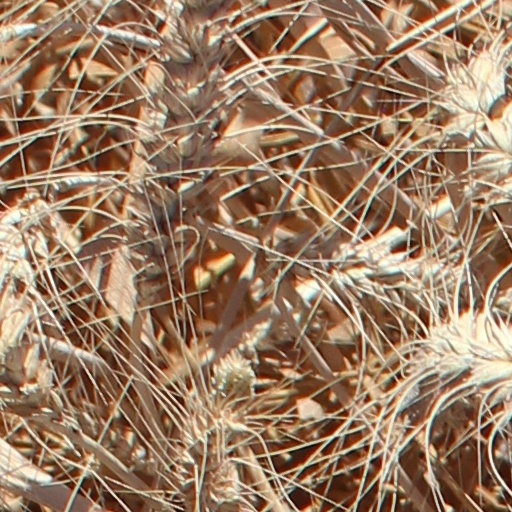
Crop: wheat